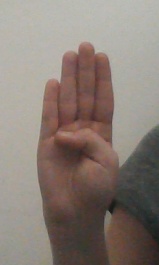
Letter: kaaf